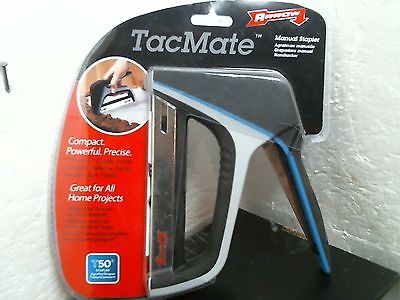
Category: stapler